Anthony Berry

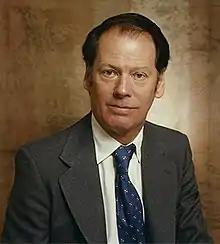
1978 portrait

Sir Anthony George Berry (12 February 1925 – 12 October 1984) was a British Conservative politician. He served as Member of Parliament (MP) for Enfield Southgate and a Whip in Margaret Thatcher's government.